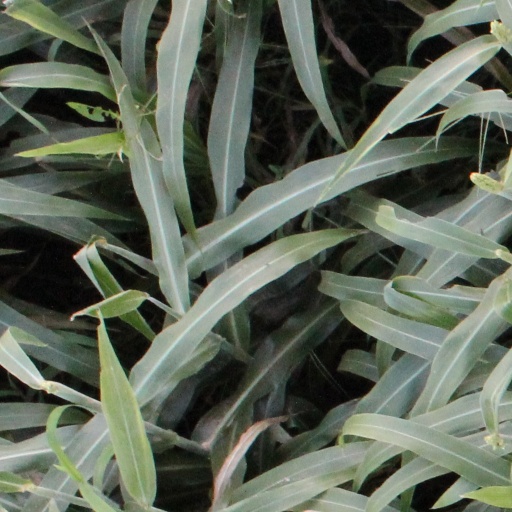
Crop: sorghum